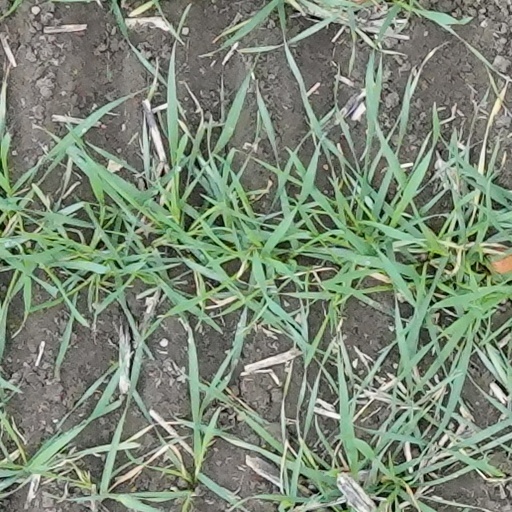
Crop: wheat